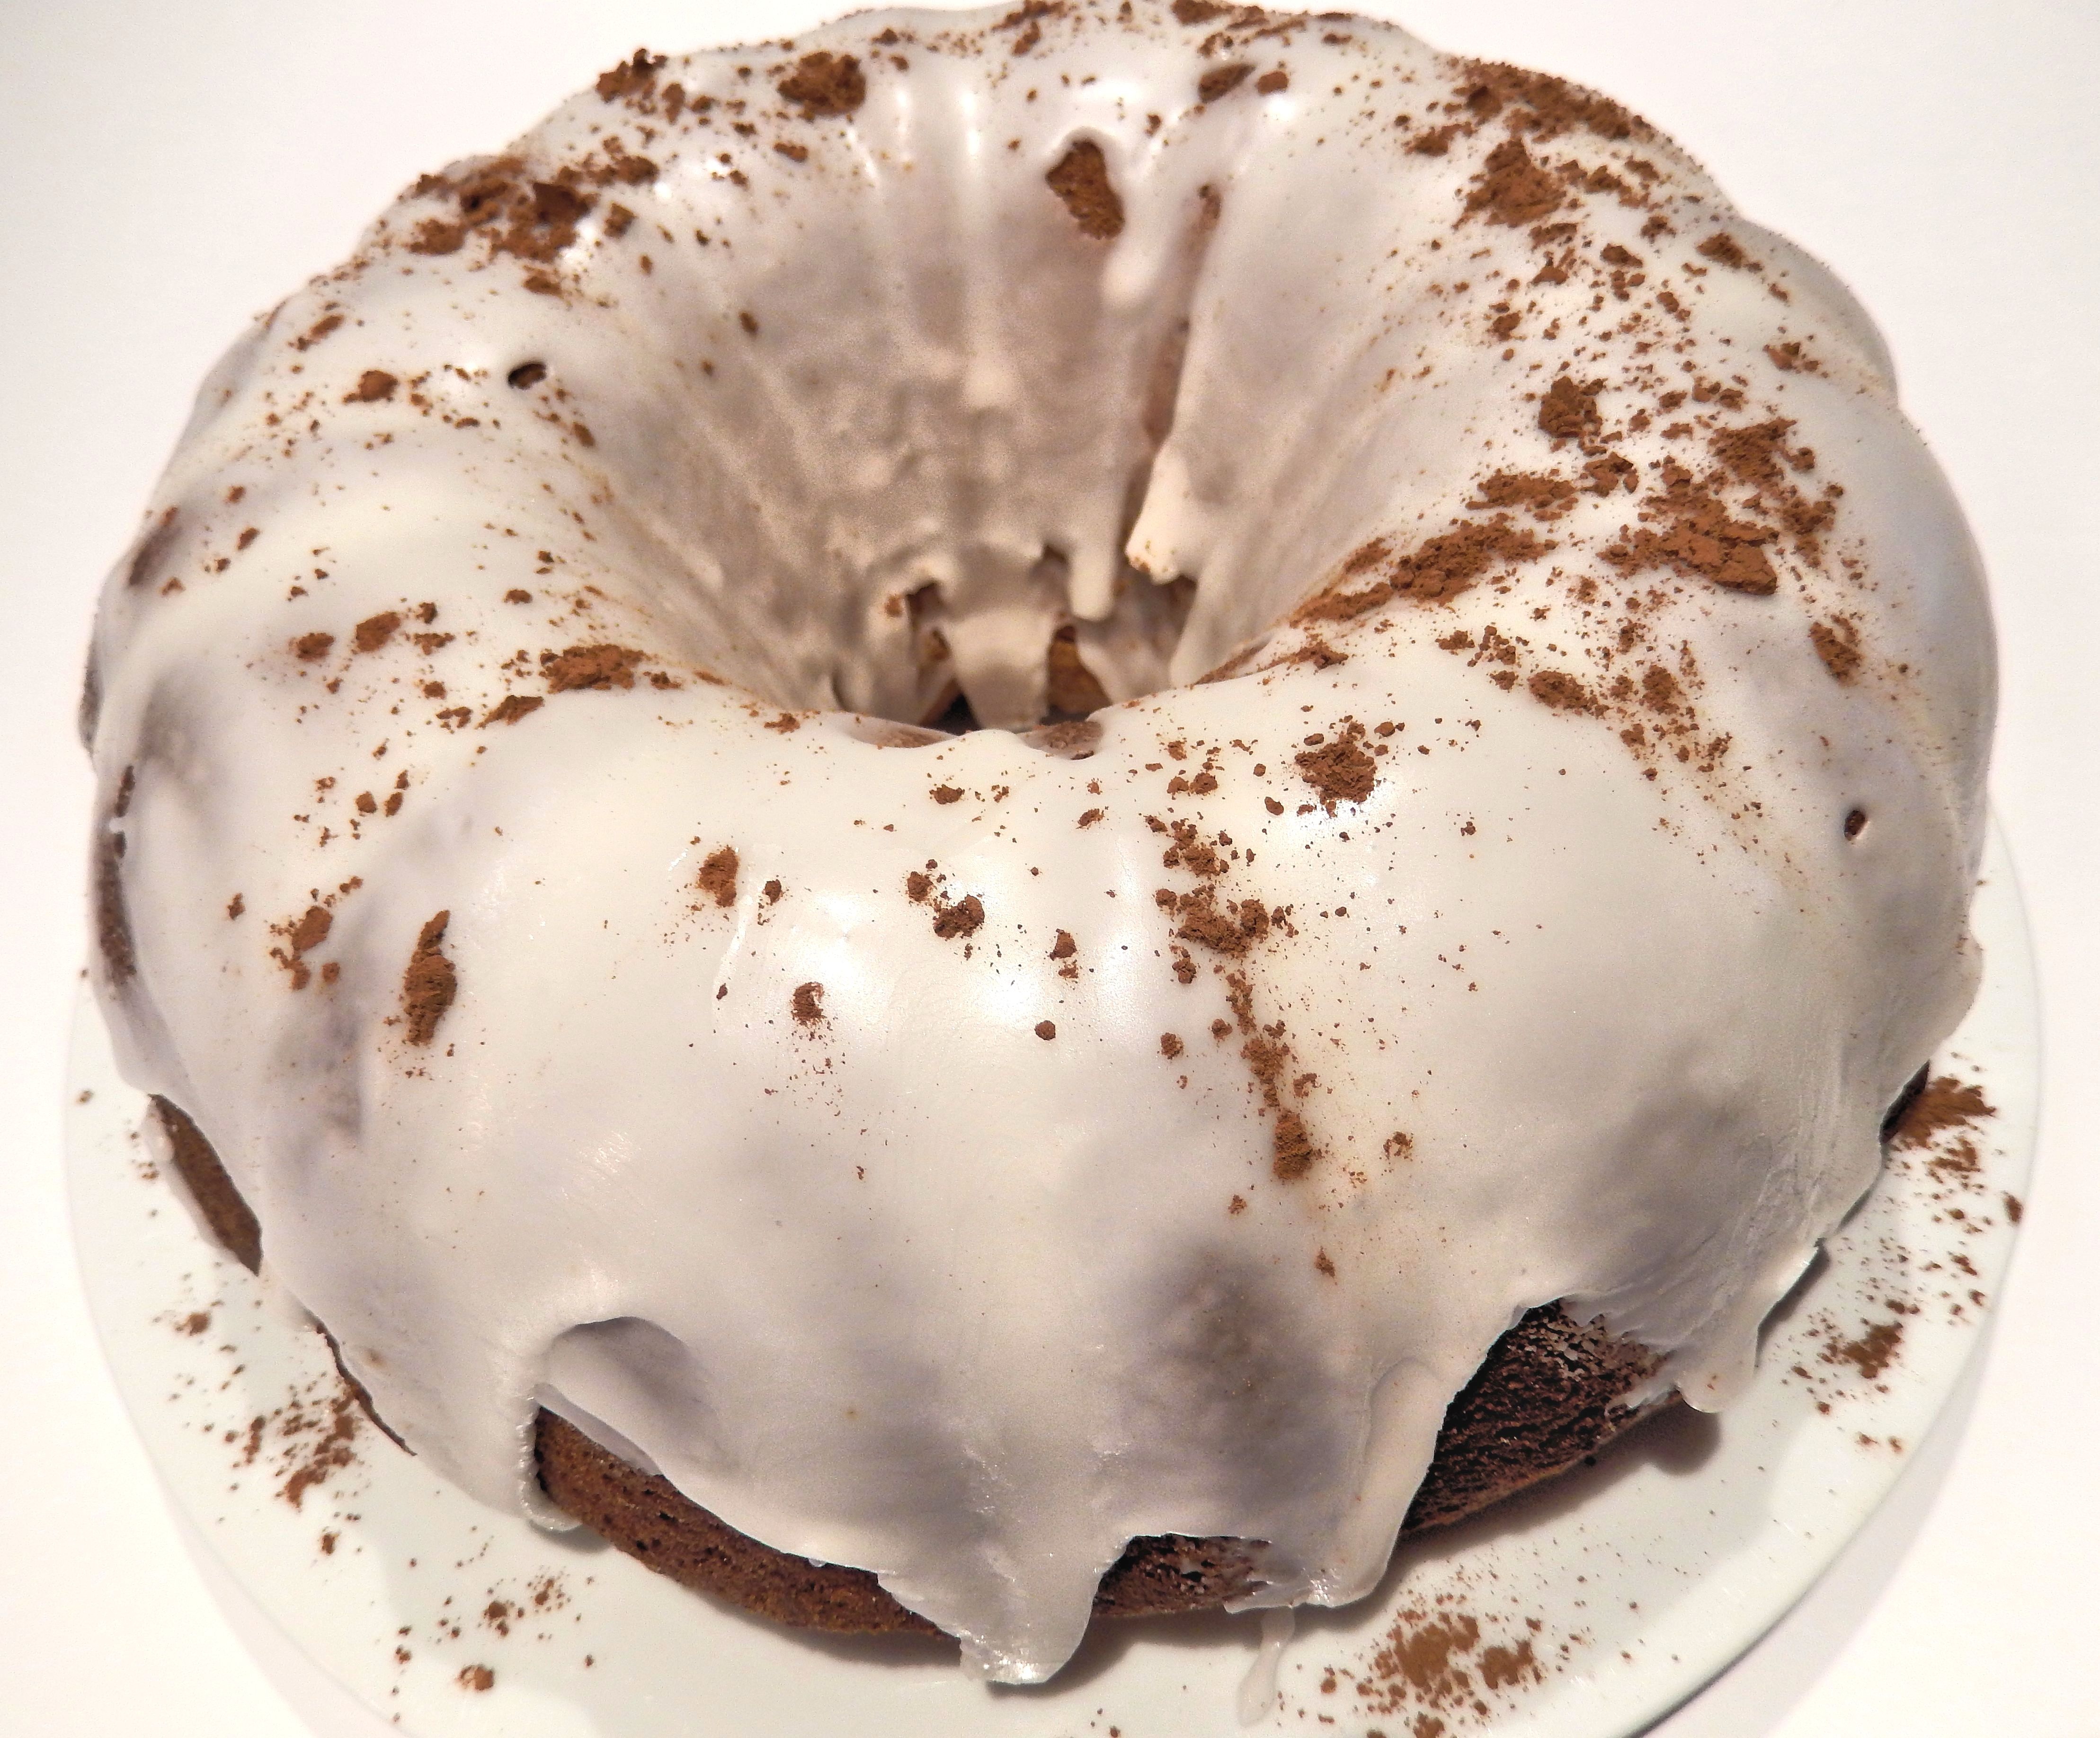
dish, food, produce, dessert, cuisine, baked, chocolate cake, cocoa, whipped cream, icing, baked goods, flavor, chocolate ice cream, pavlova, iced frosting